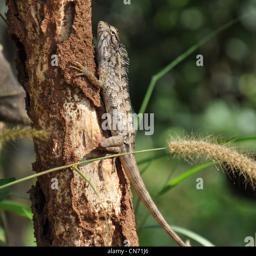
a close up of a chameleon sitting on a tree branch with termites